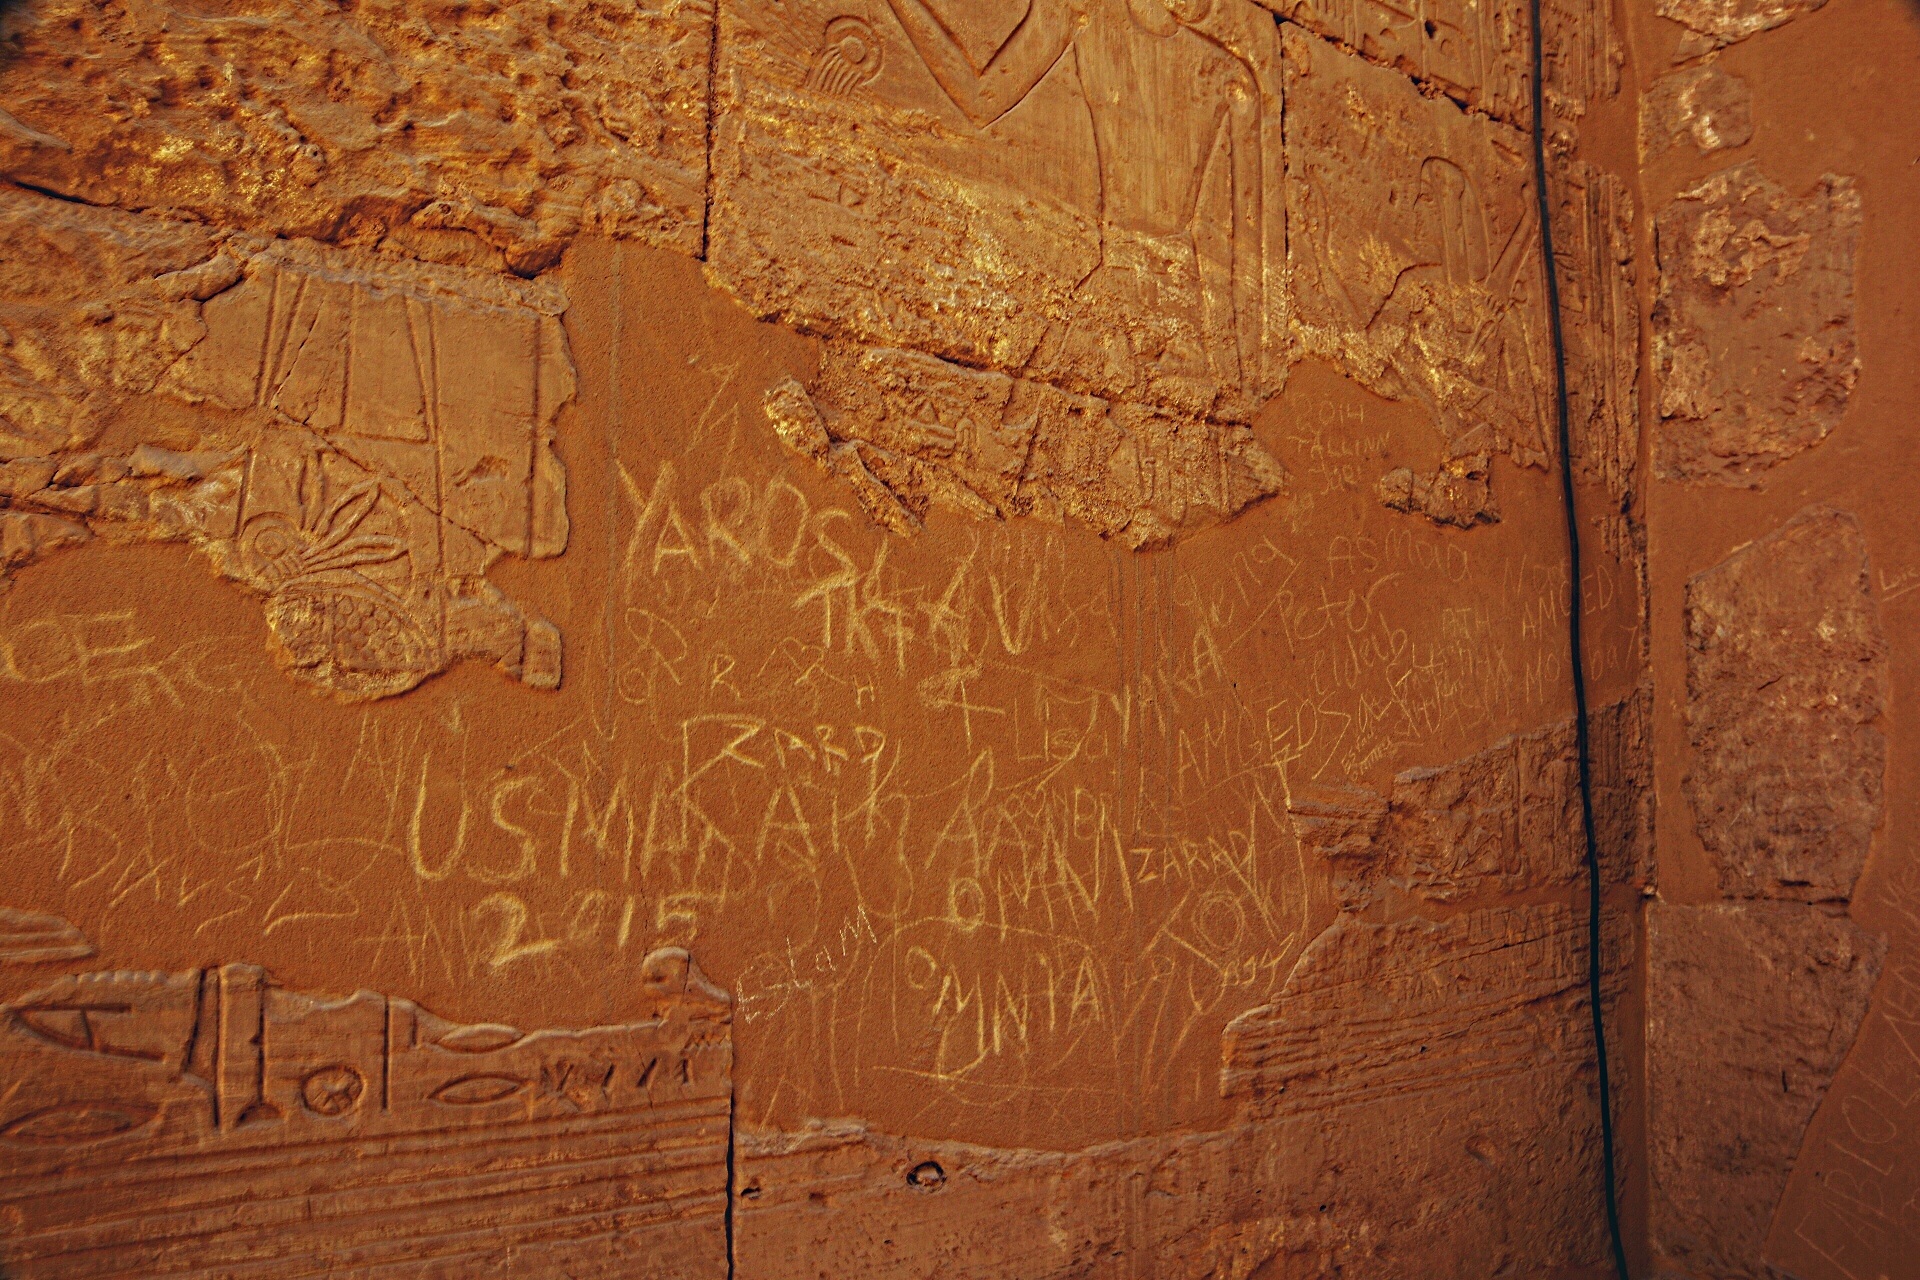
wood, texture, floor, wall, soil, brick, material, egypt, temple, hardwood, carving, luxor, plaster, cutting plotter, flooring, description, wood flooring, ancient history, carved wall, a visit to this, laminate flooring